WCAX-TV

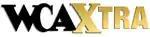
Logo used as WCAXtra

In 2007, WCAX-TV began to operate a 24-hour local weather and news channel on a new digital subchannel. Originally called "Weather 3.2", and later "WCAXtra", it featured news updates and live local weather along with the FCC-required three hours of E/I-compliant children programming per week.